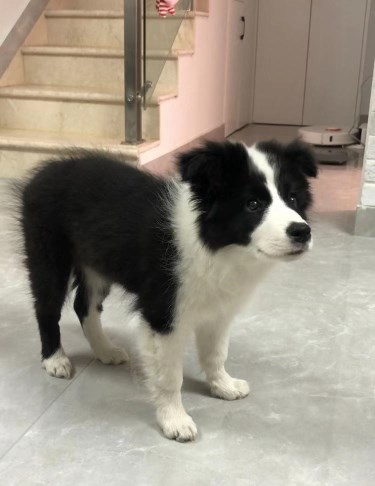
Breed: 2594-n000109-Border_collie